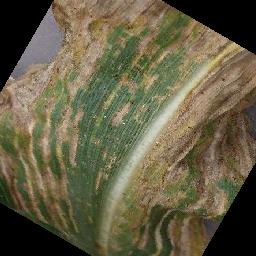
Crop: corn
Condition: (maize)_cercospora_spot_gray_spot